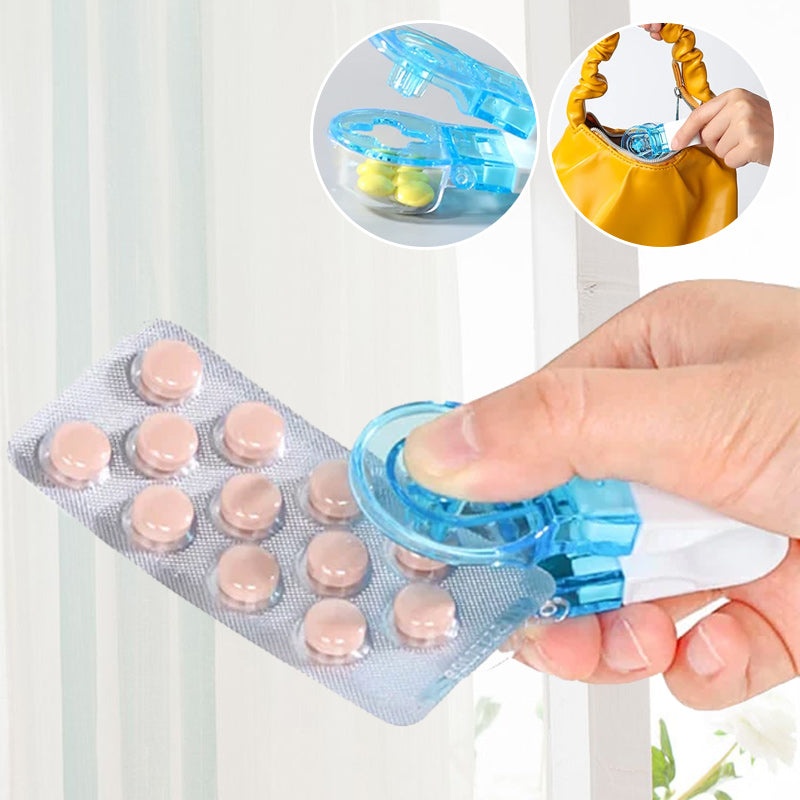
Draagbare pillenafnemer
🎁Vergeet niet wat te kopen voor uw familie en vrienden, want het is een uniek cadeau-idee. Makkelijk pillen uit de verpakking halen😏 FUNCGTIES Eenvoudig uit te nemen pillen Onze pillenafnemer is compact en draagbaar, waardoor u moeiteloos pillen uit de verpakking kunt halen, wat tijd en moeite bespaart, eenvoudig en handig. Voor pillen kleiner dan 2 cm Deze pillenafnemer helpt u bij het verwijderen van pillen die kleiner zijn dan 2 cm, waardoor u tijd en energie bespaart. Ontwerp van opbergdoos Deze medicijnverwijderaar wordt geleverd met een eigen organizer, zodat u de verwijderde medicijnen er gemakkelijk in kunt stoppen, zodat u ze niet kunt laten vallen en kwijtraken, en hij is ook gemakkelijk mee te nemen. Makkelijk te gebruiken De bediening is heel eenvoudig, lijn de pil uit waar hij zich bevindt en verwijder de pil door zachtjes te drukken. SPECIFICATIES Materiaal: polystyreen Kleur: Willekeurig Gewicht: 30 g Maat: PAKKET 1 * Draagbare pillenafnemer OPMERKING Houd rekening met kleine meetafwijkingen als gevolg van handmatige meting. Vanwege de verschillende monitor- en lichteffecten kan de werkelijke kleur van het artikel enigszins afwijken van de kleur die op de afbeeldingen wordt weergegeven.
Brand: Manova
Category: Health & Beauty > Health Care > Pillboxes